Maserati Tipo 26B

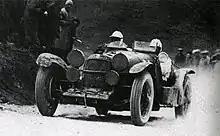
Aymo Maggi and Ernesto Maserati in Tipo 26B MM at Mille Miglia on 1 April 1928.

For the 1928 Mille Miglia endurance race, a new chassis received the same treatment as the Tipo 26 MM being fitted with a roadster body. The coachwork featured cycle wings, running boards, doors, headlights, a small windshield, a folding canvas top and two spare wheels mounted on the tail. Under the hood the engine was the same as found in the Tipo 26B. Three other chassis were built between 1929 and 1930. Those cars were known as Tipo 26B MM.